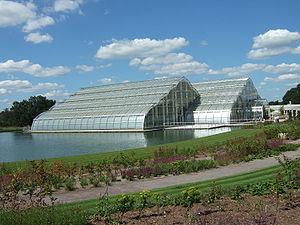
Le jardin botanique de Wisley, situé dans le Surrey, au sud de Londres, est un jardin botanique anglais, géré par la Royal Horticultural Society.